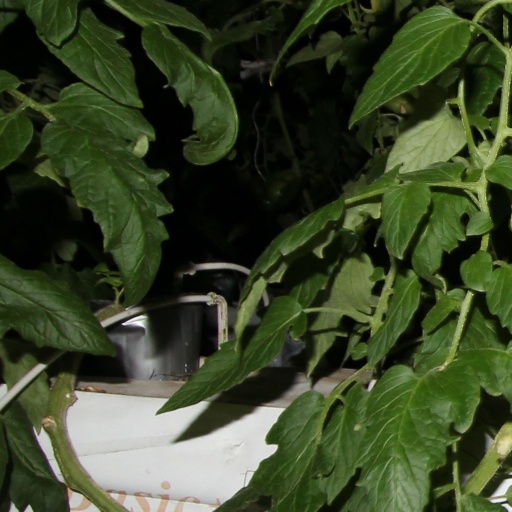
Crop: tomato